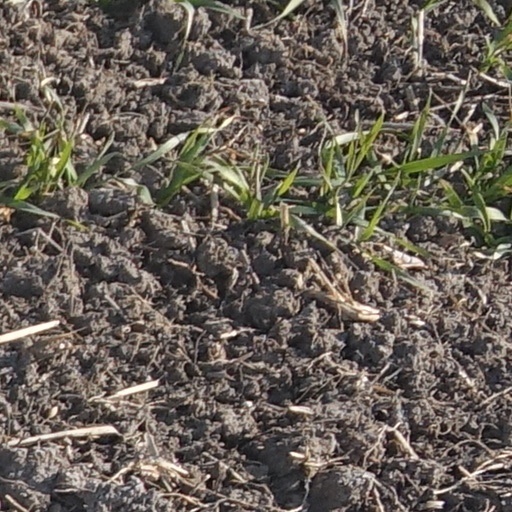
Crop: wheat